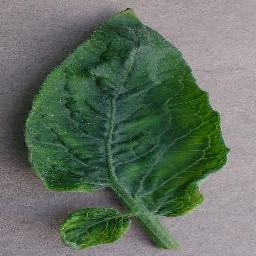
Label: Tomato___Tomato_Yellow_Leaf_Curl_Virus